George Leonidas Leslie

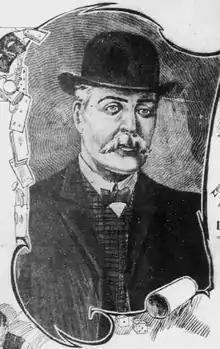

The Manhattan Savings Institution was a bank and depository located in the Manhattan Bank Building, on the northeast corner of Broadway and Bleecker Street in Manhattan, New York City. The robbery of the bank was formulated by Leslie three years prior to 1878, and planned over those three years. The planning initially involved at least Leslie, Draper, Irving, Leary, Porter, and Yost. Leslie surveyed the bank multiple times. A replica of the bank was constructed in one of Mandelbaum's warehouses in Brooklyn, where he rehearsed the robbery with his gang. Leslie drew architectural plans of the interior and exterior of the bank, and became in contact with Edward Schell, who Leslie knew from his time in high society. He also located and bribed a vault maker, and learned how to duplicate the bank's safe's combination lock. Using his contacts with the bank's president, Leslie got his associate Patrick Shevlin hired as a bank guard. Shevlin would let Leslie into the bank after hours during the planning. The gang also bribed a local police officer, John Nugent.